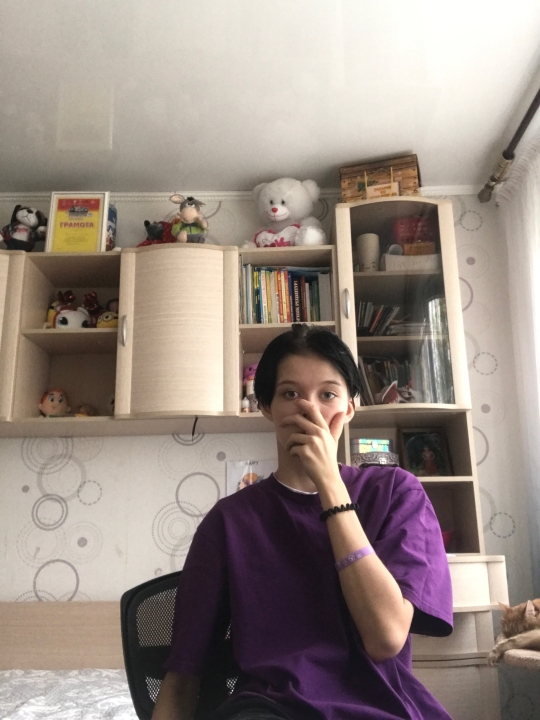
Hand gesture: no_gesture